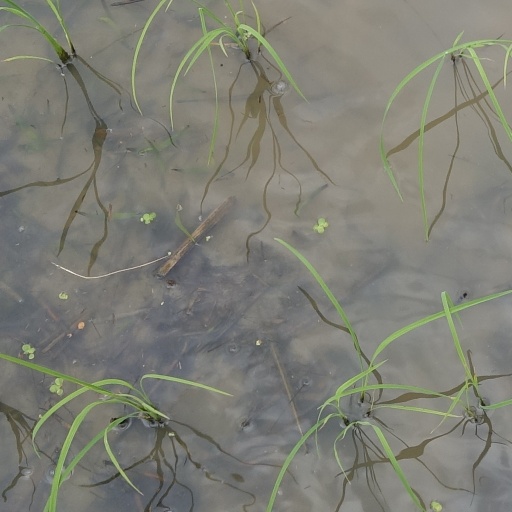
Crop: rice